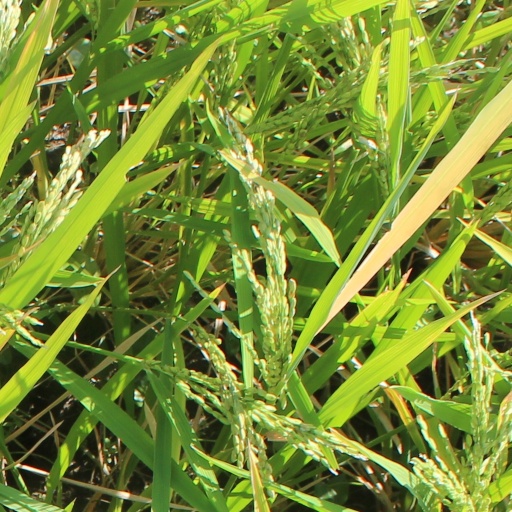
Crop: rice